An Bangjun

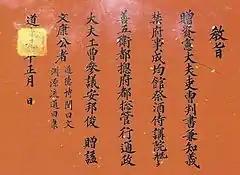
Order of Ahn Bang-jun's Posthumous name Denominate's

An Bangjun (July 20, 1573 – November 13, 1654) was one of the Neo-Confucian scholars, politicians and writers of the Korean Joseon Dynasty and he was a Righteous army(Uibyong) leader during the Japanese invasions of Korea.